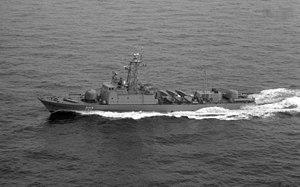
La marine nigériane est la branche de marine de guerre des forces armées nigérianes. Elle fait partie des plus grandes marines du continent africain, composée de plusieurs milliers de personnels, dont ceux de la garde-côtes.
Liste des navires de la marine grecque.